Genevieve Lyons

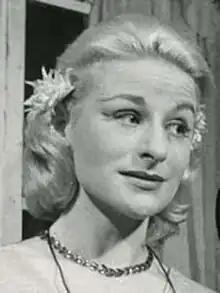

Genevieve Lyons (5 March 1930 in Dublin – 18 October 2018) was an Irish actress, writer, model, radio host and teacher.